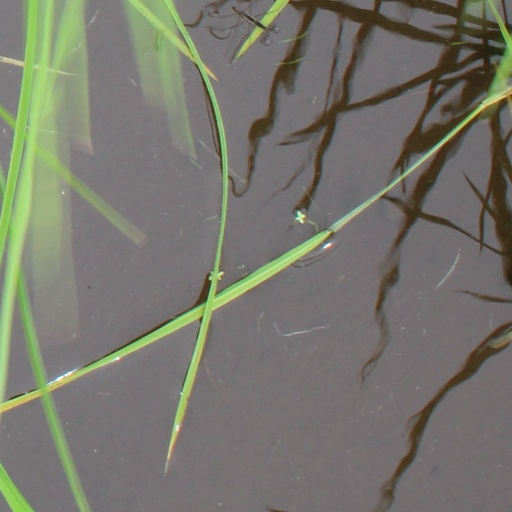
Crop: rice